Sverre Støstad

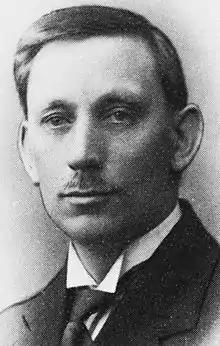
Norwegian minister Sverre Stostad

Sverre Kornelius Eilertsen Støstad (13 May 1887 – 7 December 1959) was the Norwegian Minister of Social Affairs 1939–1945, and member of the government delegation in Oslo in 1945, as well as head of the Ministry of Supplies and Reconstruction.